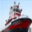
Label: ship